Oratorio de la Santa Cueva

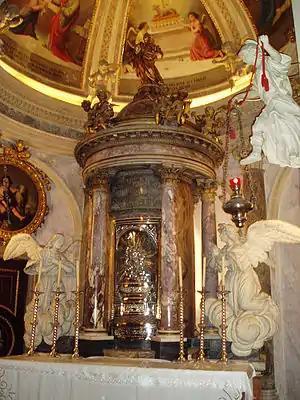
Oratorio de la Santa Cueva in Cádiz

The Oratorio de la Santa Cueva is a church composed of two chapels, one superimposed above the other, adjacent to the Holy Rosary church in Cádiz.